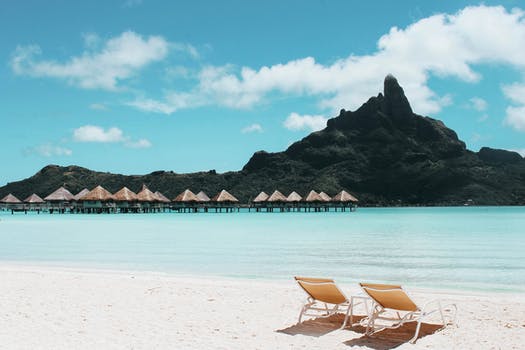
Label: No Watermark